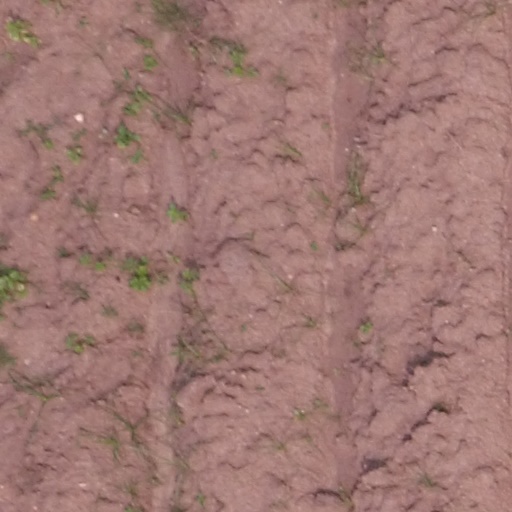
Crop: maize; corn